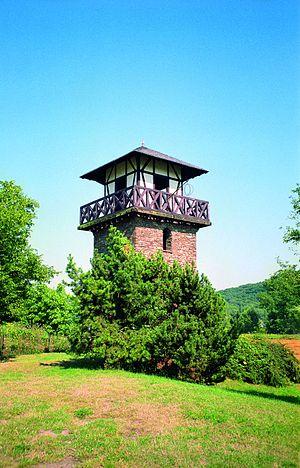
Rheinbrohl est une municipalité de la communauté des communes de Bad Hönningen, dans l'arrondissement de Neuwied, en Rhénanie-Palatinat, dans l'ouest de l'Allemagne. Sur le terrain de cette localité débuta le limes de Germanie supérieure, la fortification de 550 km, qui délimita l'Empire romain. À cet endroit près du Rhin se trouve la reconstitution d'une tour de guet romaine.